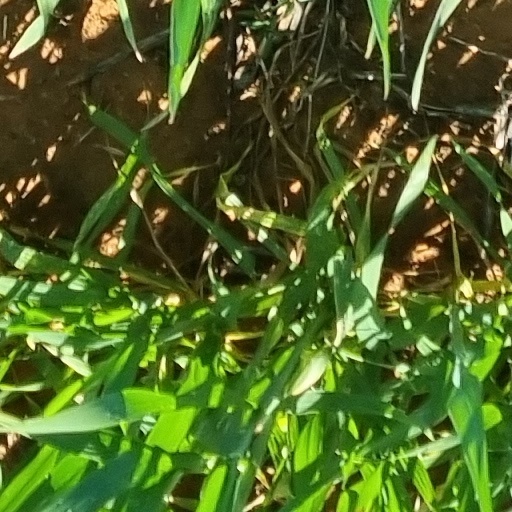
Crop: wheat